Joule–Thomson effect

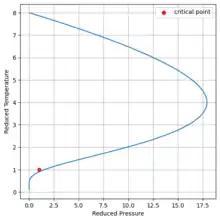
For the Dieterici gas, the relation between reduced pressure and reduced inversion temperature is formula_39. Reproduced from Fig. 17 of .

For a Van der Waals gas, the coefficient isformula_40with inversion temperature formula_41.